Henri-Guillaume Schlesinger

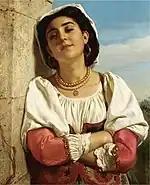
An Italian beauty

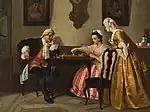
The chess players

Henri-Guillaume Schlesinger, originally Wilhelm Heinrich Schlesinger (6 August 1814, in Frankfurt am Main – 21 February 1893, in Neuilly-sur-Seine) was a French portrait and genre painter of German birth. He was especially known for his lively and sensitive depictions of young women.